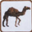
Label: camel